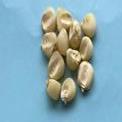
Maize quality: Good